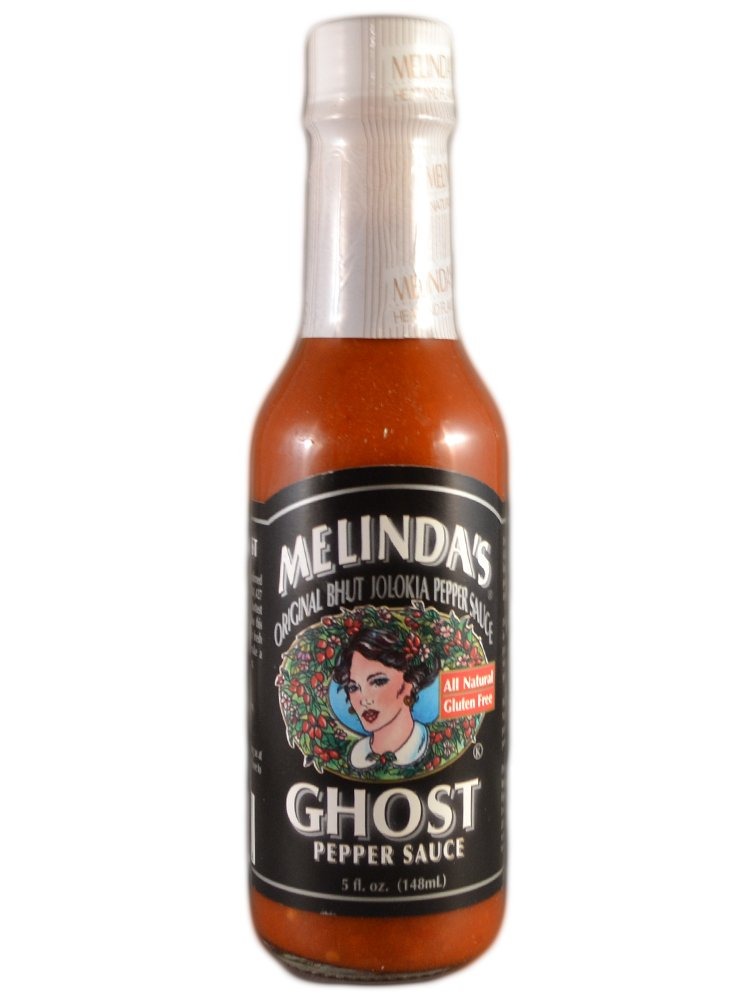
Item Name: Hot Sauce; Ghost Pepper
Bullet Point: Pack of 6
Product Description: Melinda's Ghost Pepper Sauce (5oz./148ml): The Ghost Pepper or Bhut Jolokia is confirmed by the Guinness Book of Records at 1,041,427 Scoville Units, making it one of the hottest peppers on the planet. Melinda's takes this super hot pepper and blends it with fresh all-natural fruits and vegetables to make a pepper sauce that is as delicious as it it hot. No artificial preservatives or colors. Gluten free, no GMO's. Ingredients: Bhut Jolokia Peppers, Carrots, Papayas, Lime Juice, Vinegar, Onions, Passion Fruit, Citric Acid, Garlic, and Salt.
Value: 6.0
Unit: Count

Price: 5.985